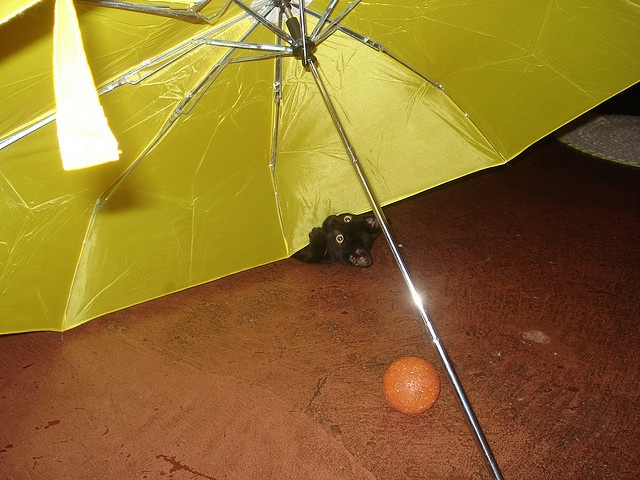
An orange ball and a black cats head under a yellow umbrella.
A cat that is under a yellow umbrella.
A cat looking up while underneath a yellow umbrella.
a small cat is under a yellow umbrella on th floor
A black cat is attacking a yellow umbrella.